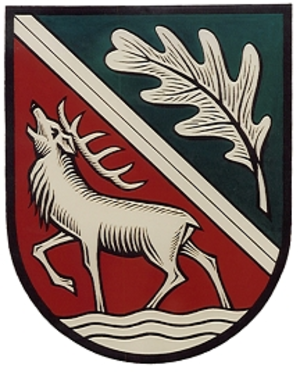
Sprakensehl
Coat of arms of Sprakensehl
Sprakensehl er en kommune i Landkreis Gifhorn i den tyske delstat Niedersachsen. Den ligger i den nordvestlige del af amtet Hankensbüttel.